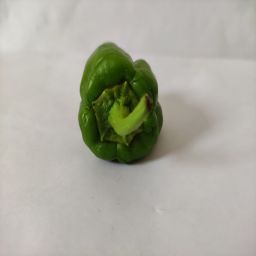
Crop: Bell Pepper
Quality: Old